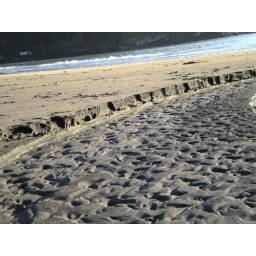
Scars in the sand left by the ever changing flow of water across the beach. Taylors Mistake, Christchurch, New Zealand.